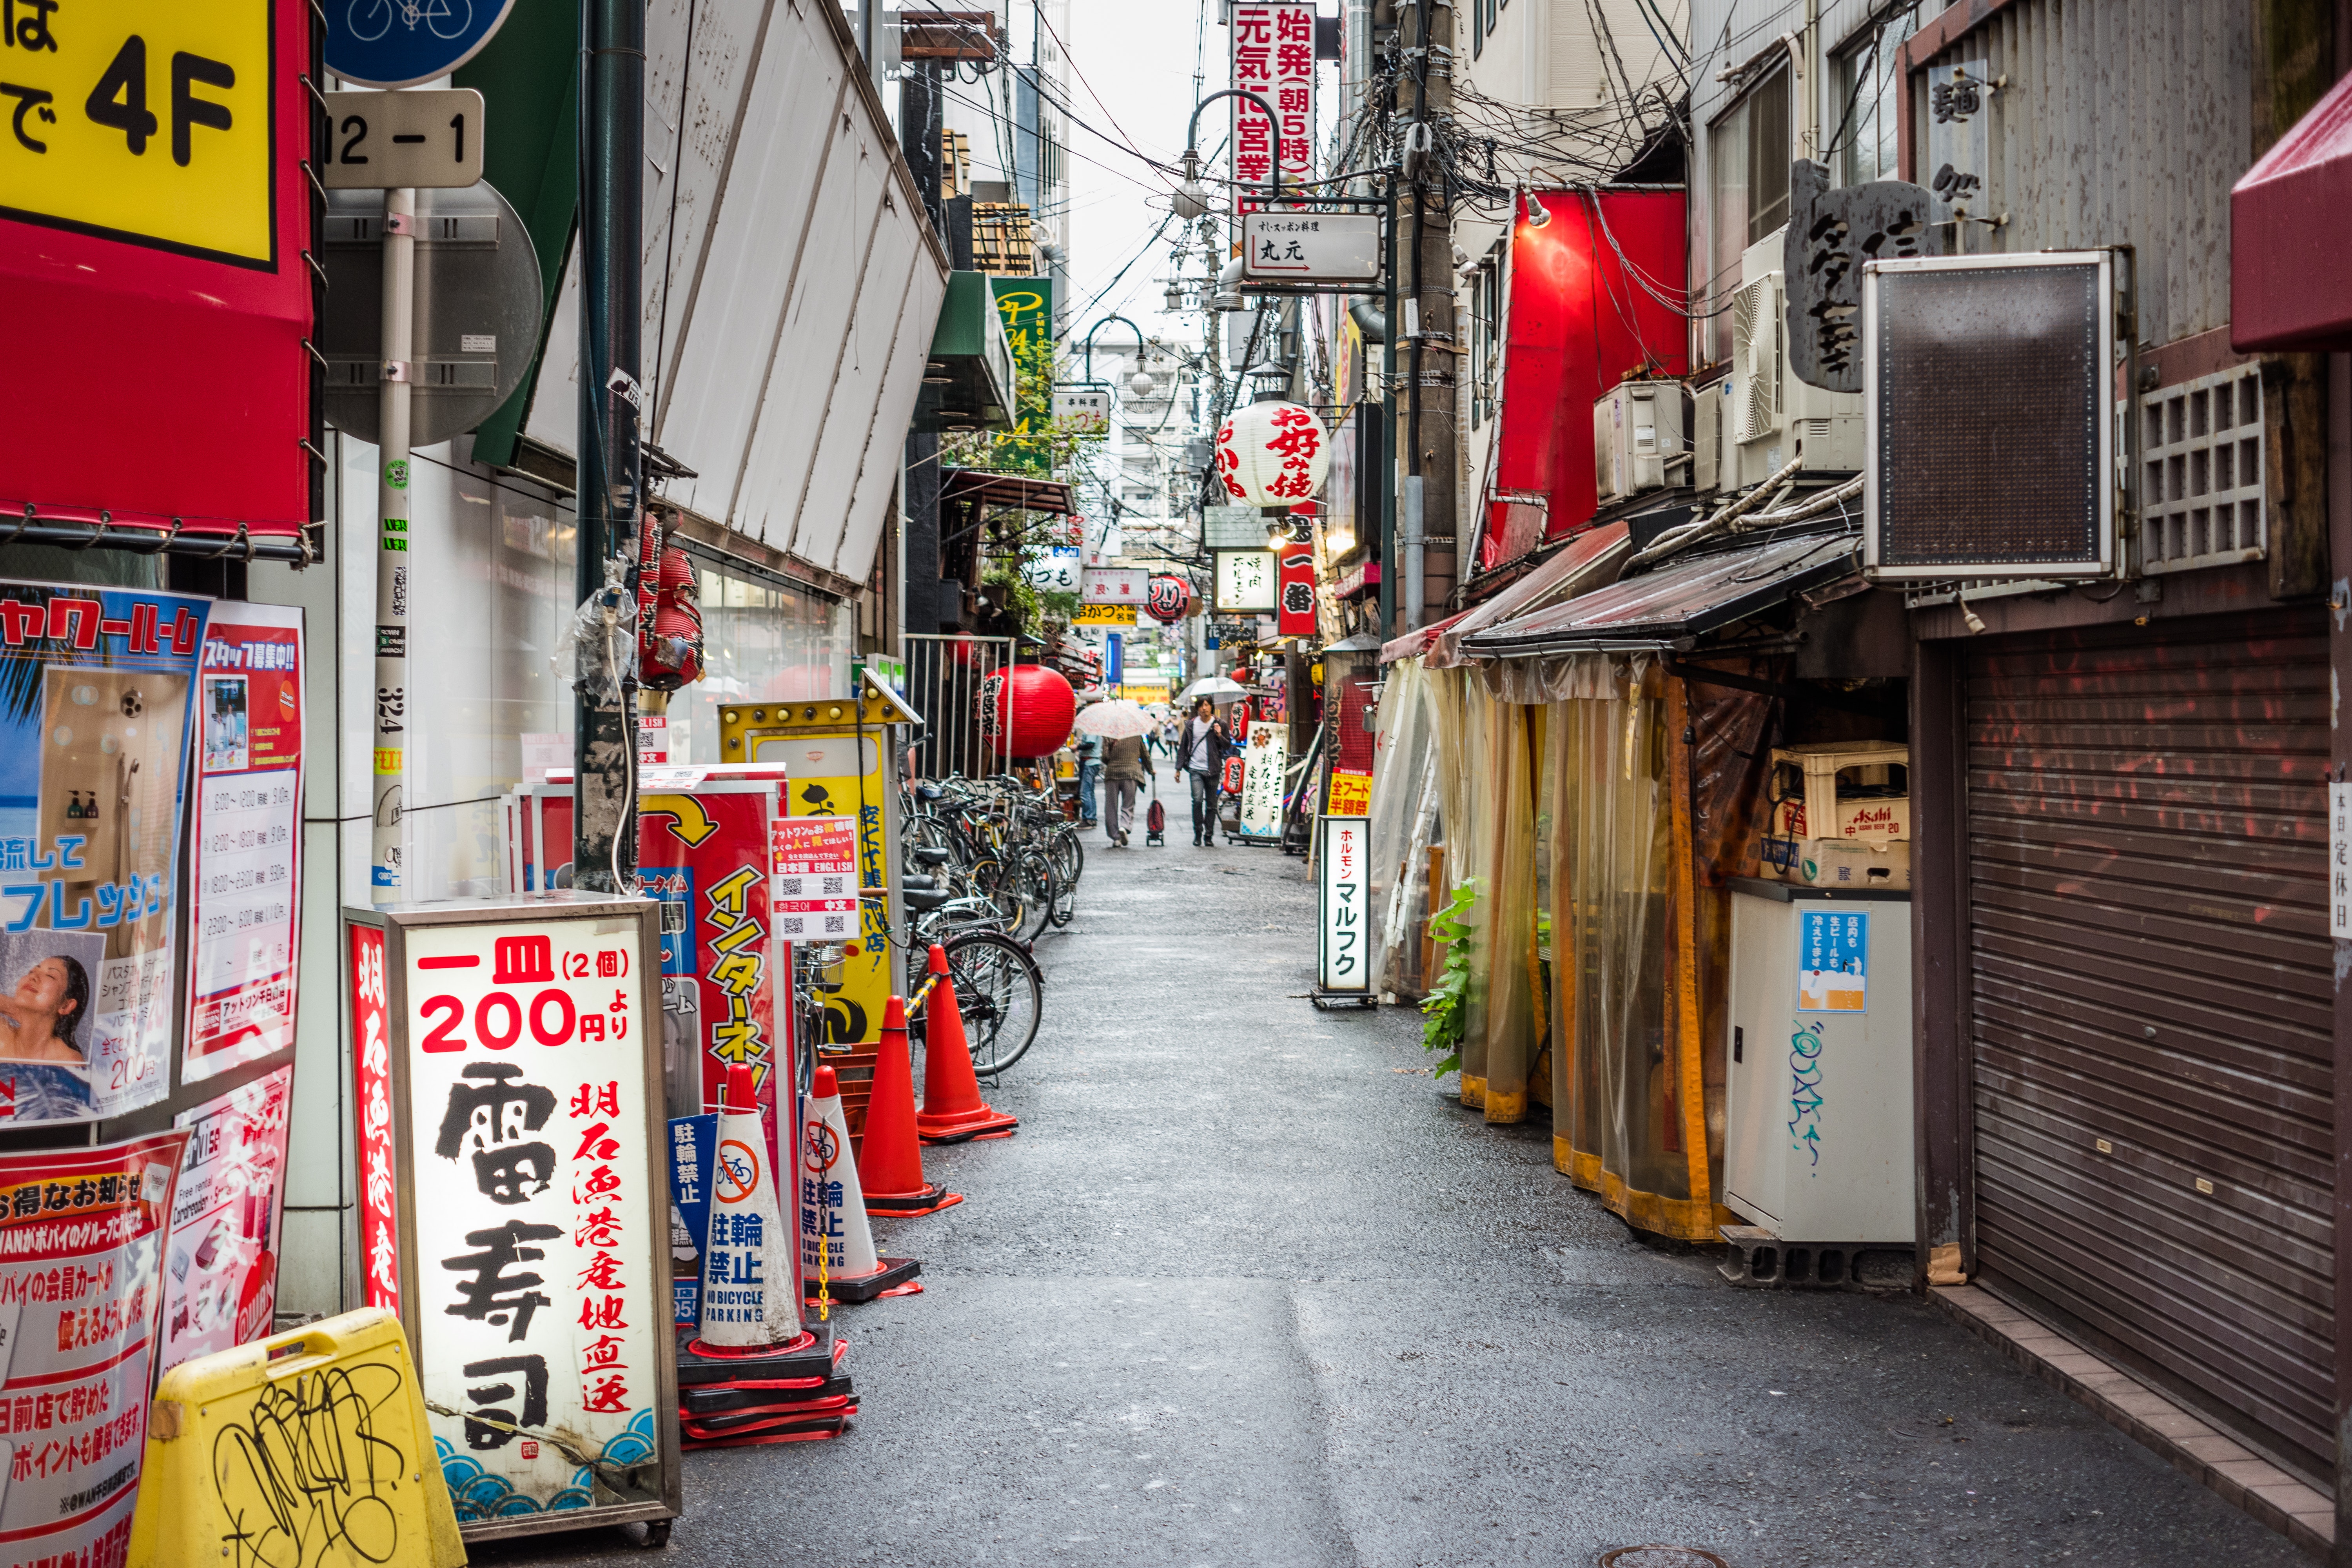
street, alley, town, urban area, road, neighbourhood, snapshot, human settlement, lane, infrastructure, city, building, metropolitan area, architecture, metropolis, downtown, pedestrian, tourism, market, nonbuilding structure